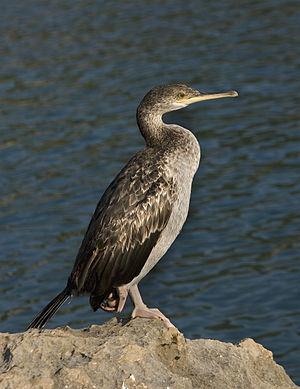
Jeune Cormoran huppé (Phalacrocorax aristotelis desmarestii)
Le Cormoran huppé est une espèce d'oiseau de mer appartenant à la famille des Phalacrocoracidae. C'est une espèce strictement maritime dont l'aire de répartition est cantonnée à la rive est de l'Atlantique nord et à la Méditerranée.
En France, on désigne par vallée du Rhône la région située de part et d'autre du Rhône, en aval de Lyon, dans le sud-est de la France. C'est une région agricole française selon le classement de l'Insee. Elle se subdivise en plaine irriguée de la Crau, plaine maraîchère du Comtat Venaissin, coteaux viticoles produisant des vins AOC de renommée mondiale sur les rives droite et gauche du fleuve, polyculture de la Drôme provençale, grandes cultures de la plaine valentinoise, vergers de l’Isère, prairies des vallées de la Galaure et de l’Herbasse.